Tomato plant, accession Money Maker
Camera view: vertical (180 deg); turntable rotation: 150 degrees
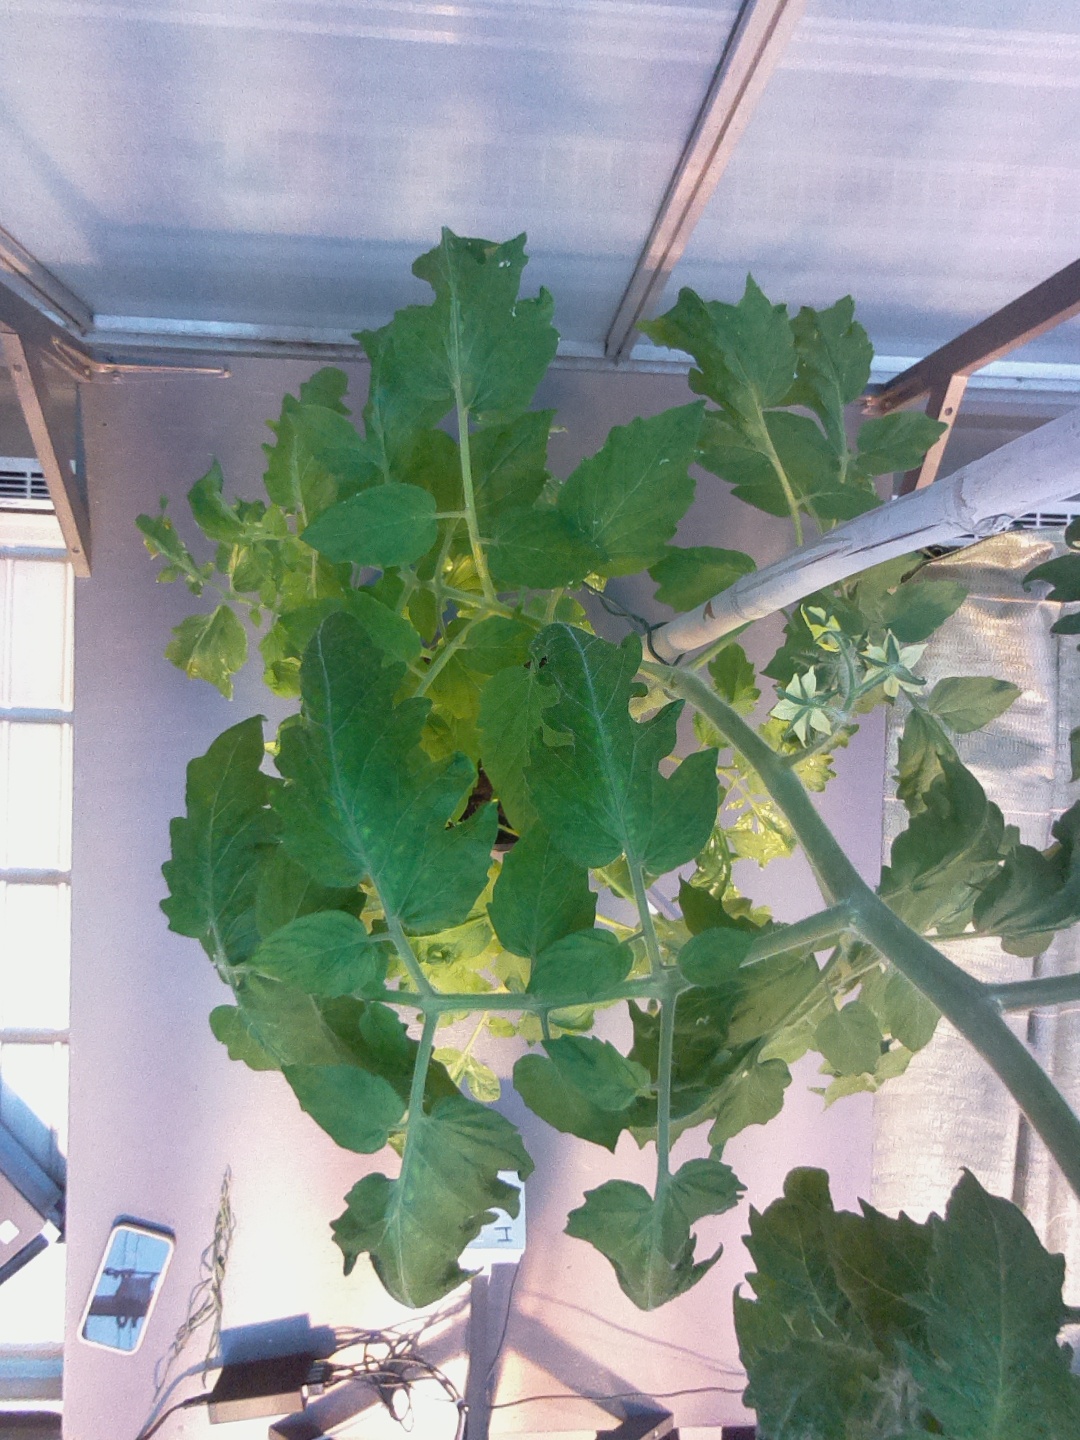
BBCH growth stage 65: Full flowering, 50%-60% of flowers open, first petals falling